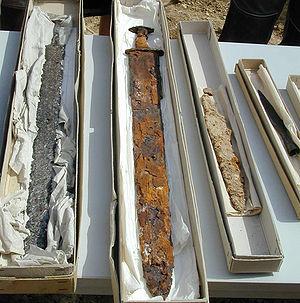
Les Alamans ou Alémans étaient une confédération de tribus germaniques principalement suèves établies d'abord sur le cours moyen et inférieur de l’Elbe puis le long du Main. Apparaissant pour la première fois dans les textes romains en 213, ils conquirent les Champs Décumates en 260 pour se répandre ensuite sur un territoire couvrant une partie de l’Helvétie, la Décumanie et une partie de la Séquanaise où ils contribuèrent à la germanisation de ces régions précédemment romanisées. En 496, les Alamans furent vaincus par le Franc Clovis, qui annexa leur territoire à son royaume. Après le traité de Verdun, ces territoires firent partie de la Francie orientale avant de constituer le duché de Souabe du Xᵉ au XIIIᵉ siècle.